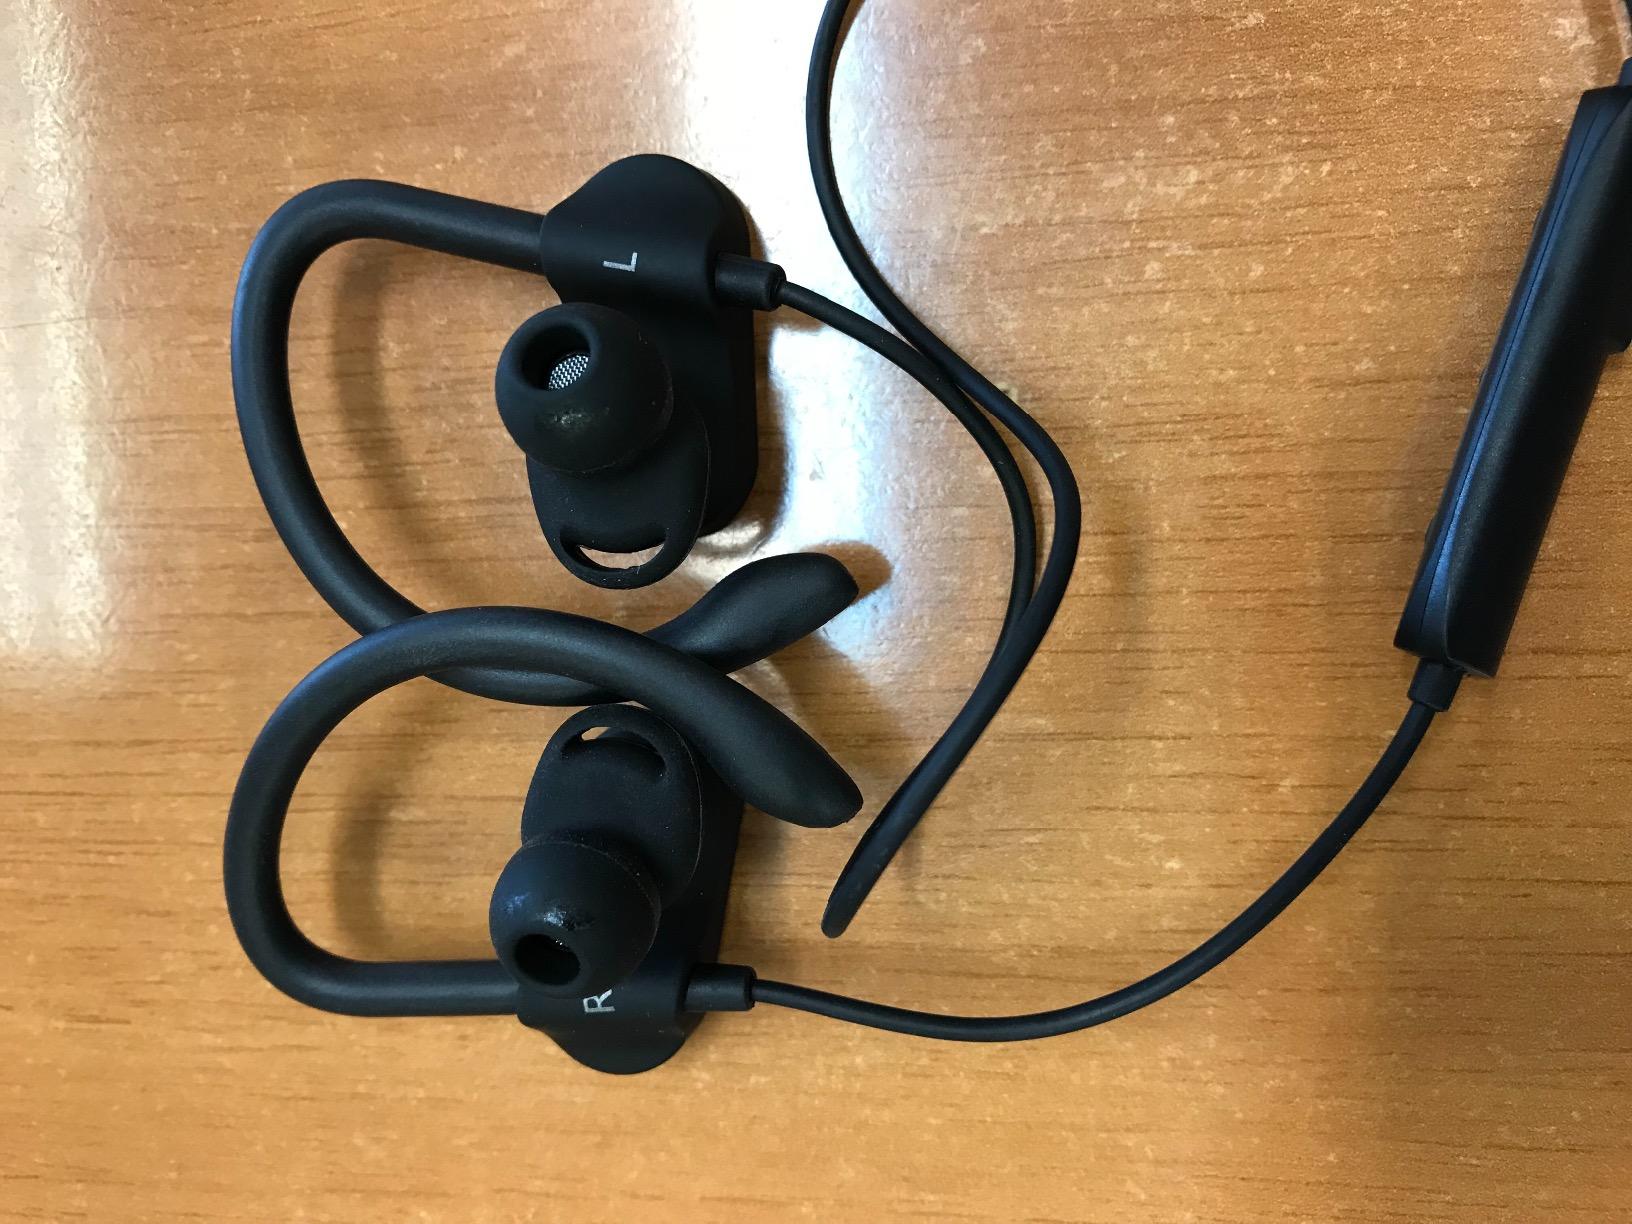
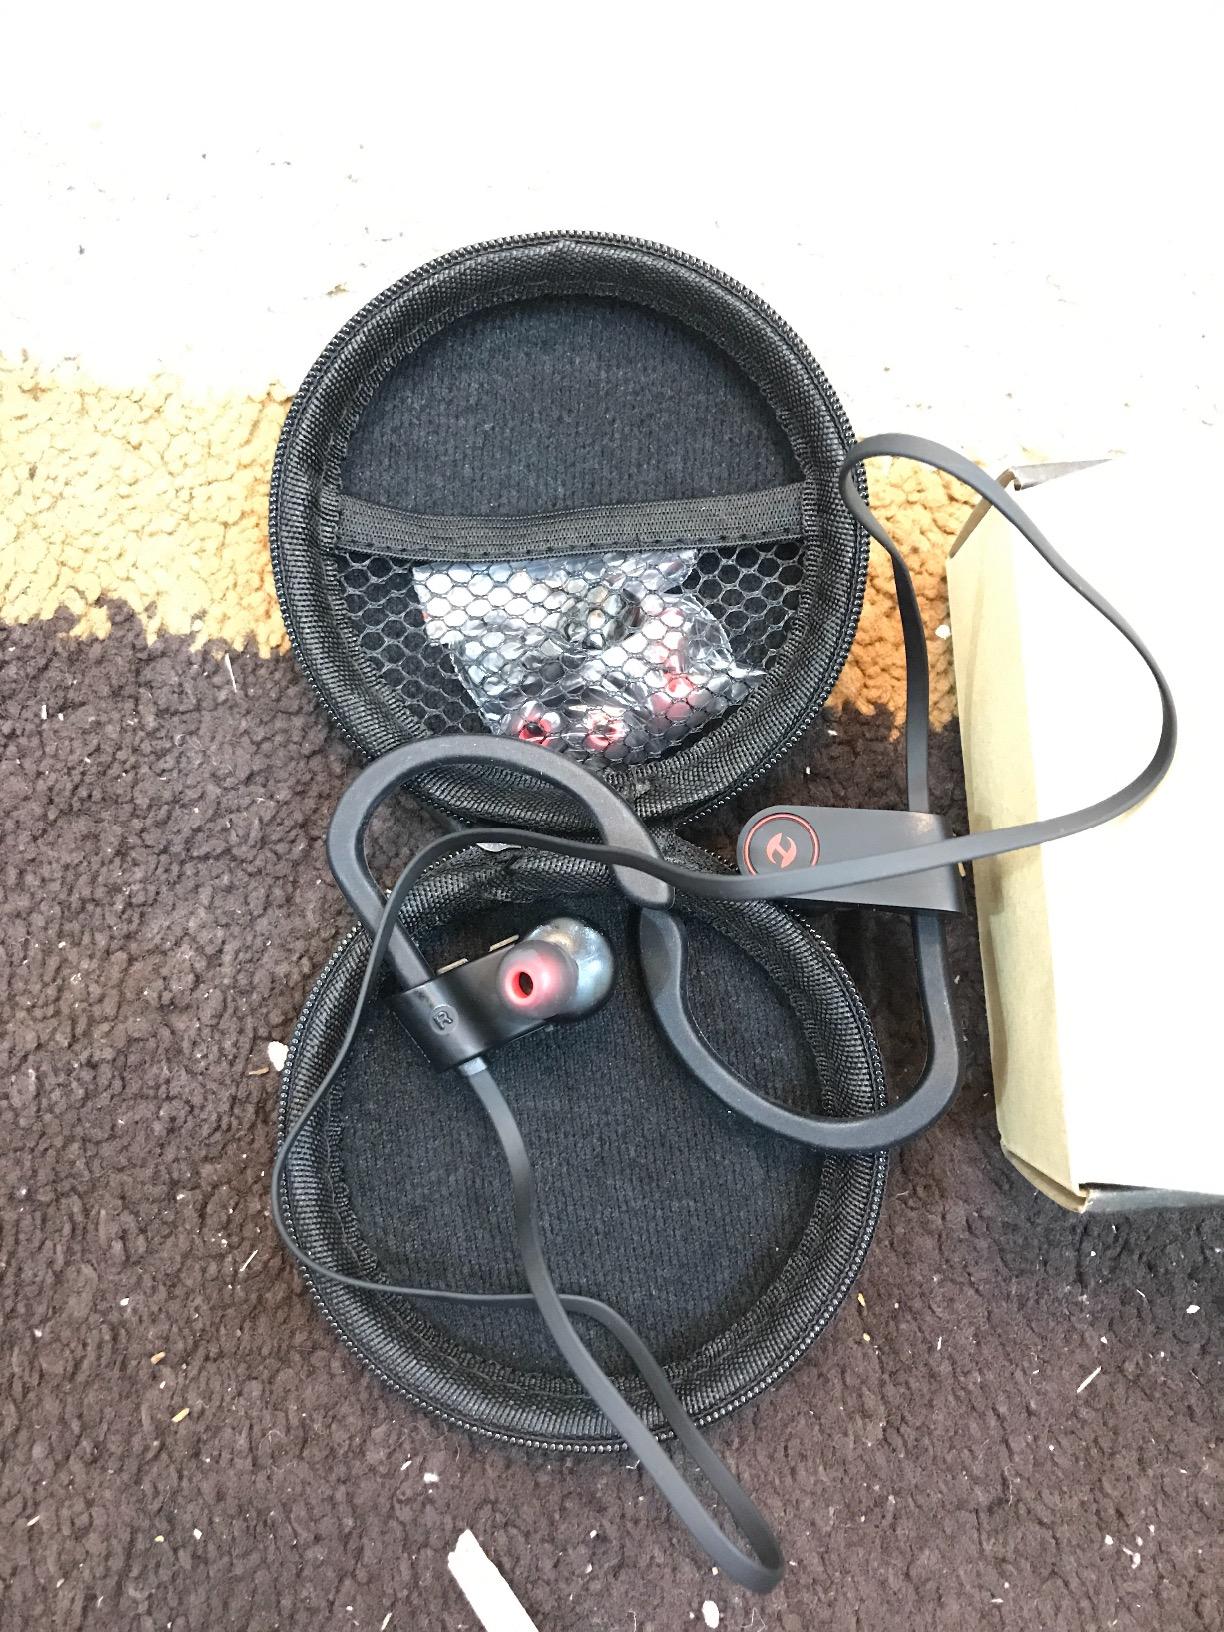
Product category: headphones
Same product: no